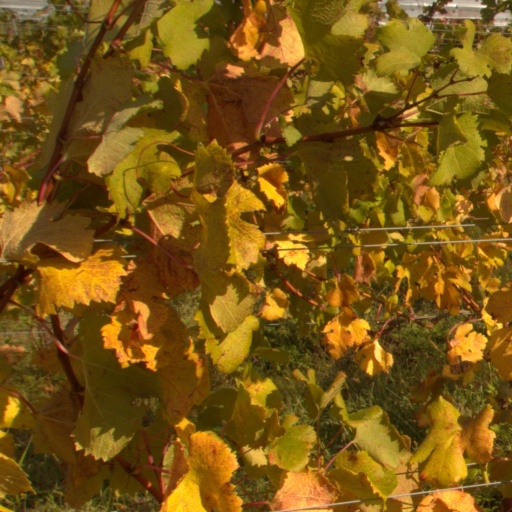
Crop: grape